John Albro

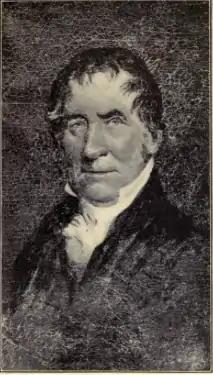
John Albro (1764-1839)

John Albro (May 6, 1764 – October 23, 1839) was a merchant and political figure in Nova Scotia. He represented Halifax Township in the Nova Scotia House of Assembly from 1818 to 1826. He was also a Lieutenant-Colonel of the 4th Regiment of Halifax militia.